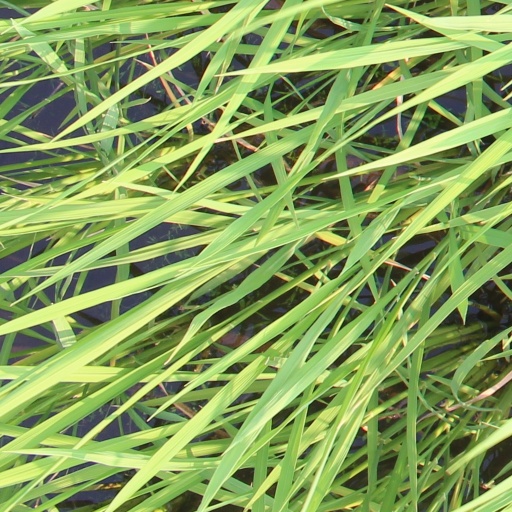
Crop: rice